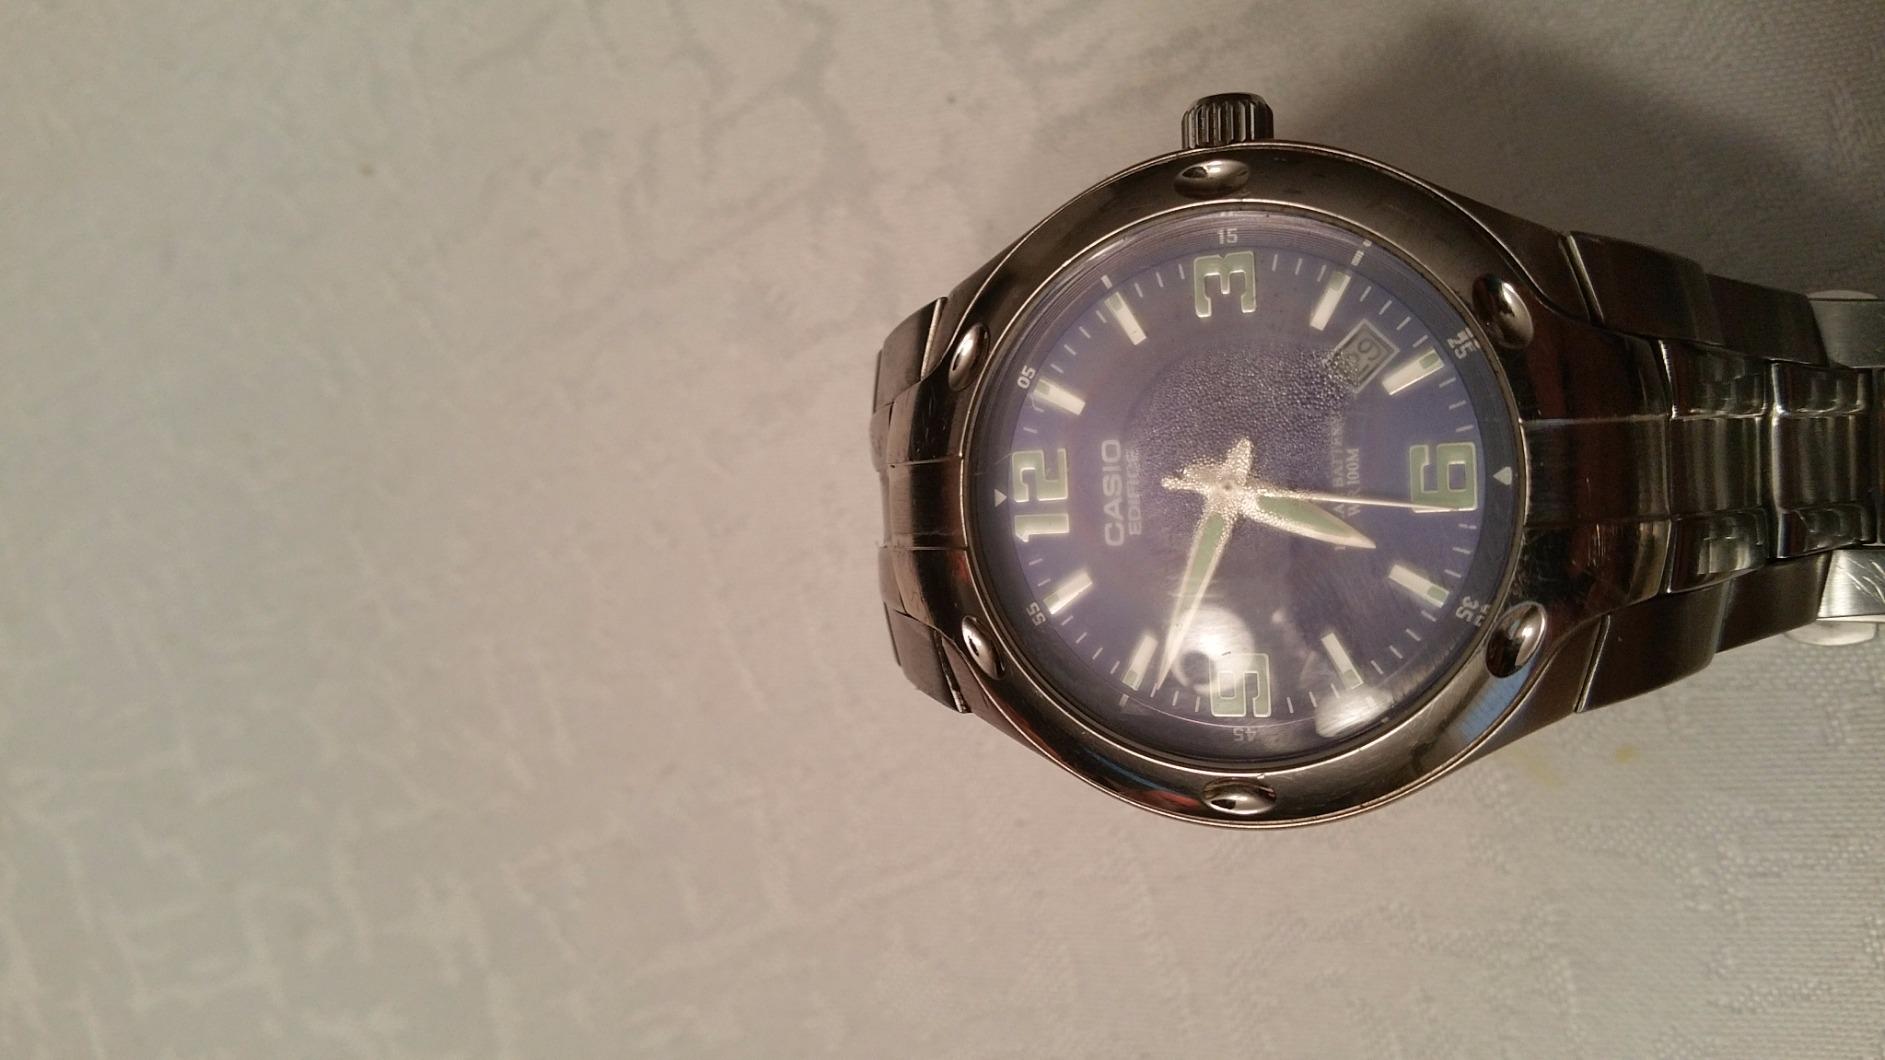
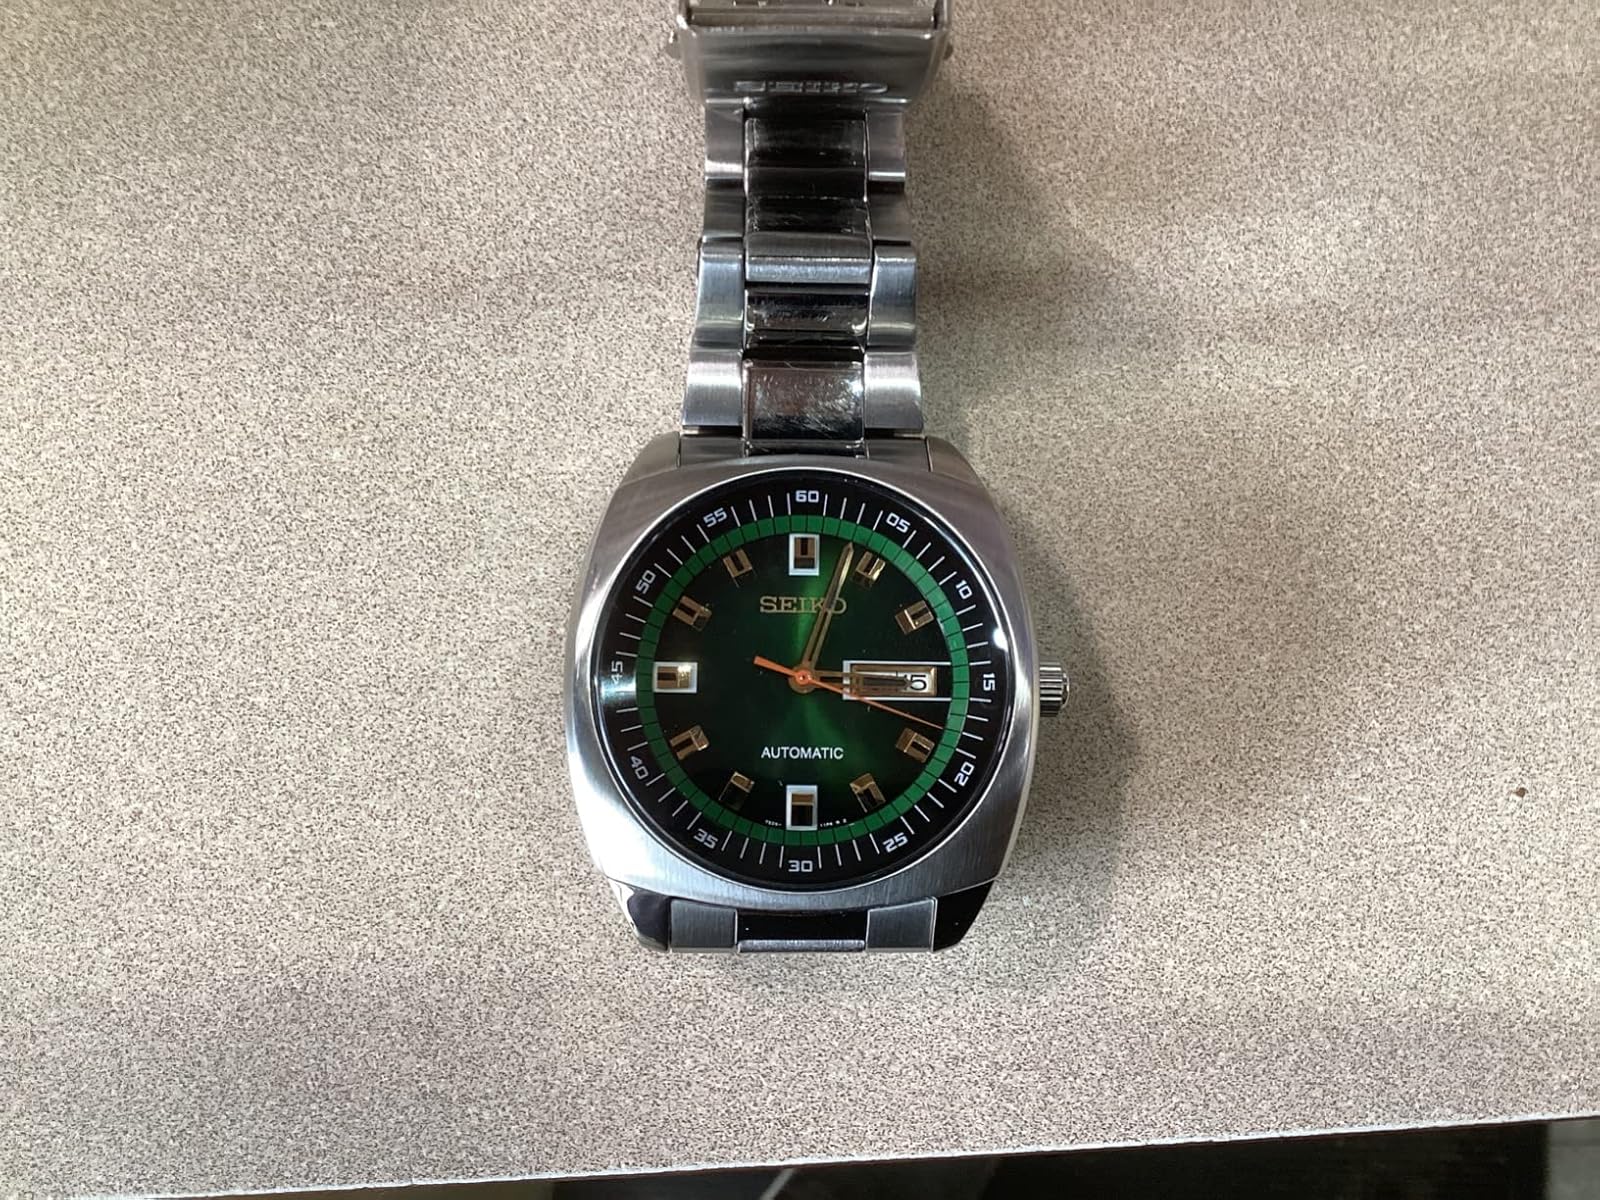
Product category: accessories_watch
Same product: no